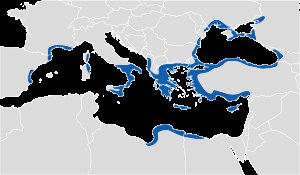
Oldtidens Grækenland
Oldtidens Grækenlands geografiske udbredelse.
Oldtidens Grækenland var en næsten tusindårig periode i Grækenlands historie både i Grækenland og mange af Middelhavs- og Sortehavsområderne. Oldtidens Grækenland bliver af de fleste regnet som den vigtigste grundlæggende kultur for den vestlige civilisation. Græsk kultur varede til kristendommens komme og havde stor påvirkning på Romerriget, som igen satte sit præg på den europæiske kultur.